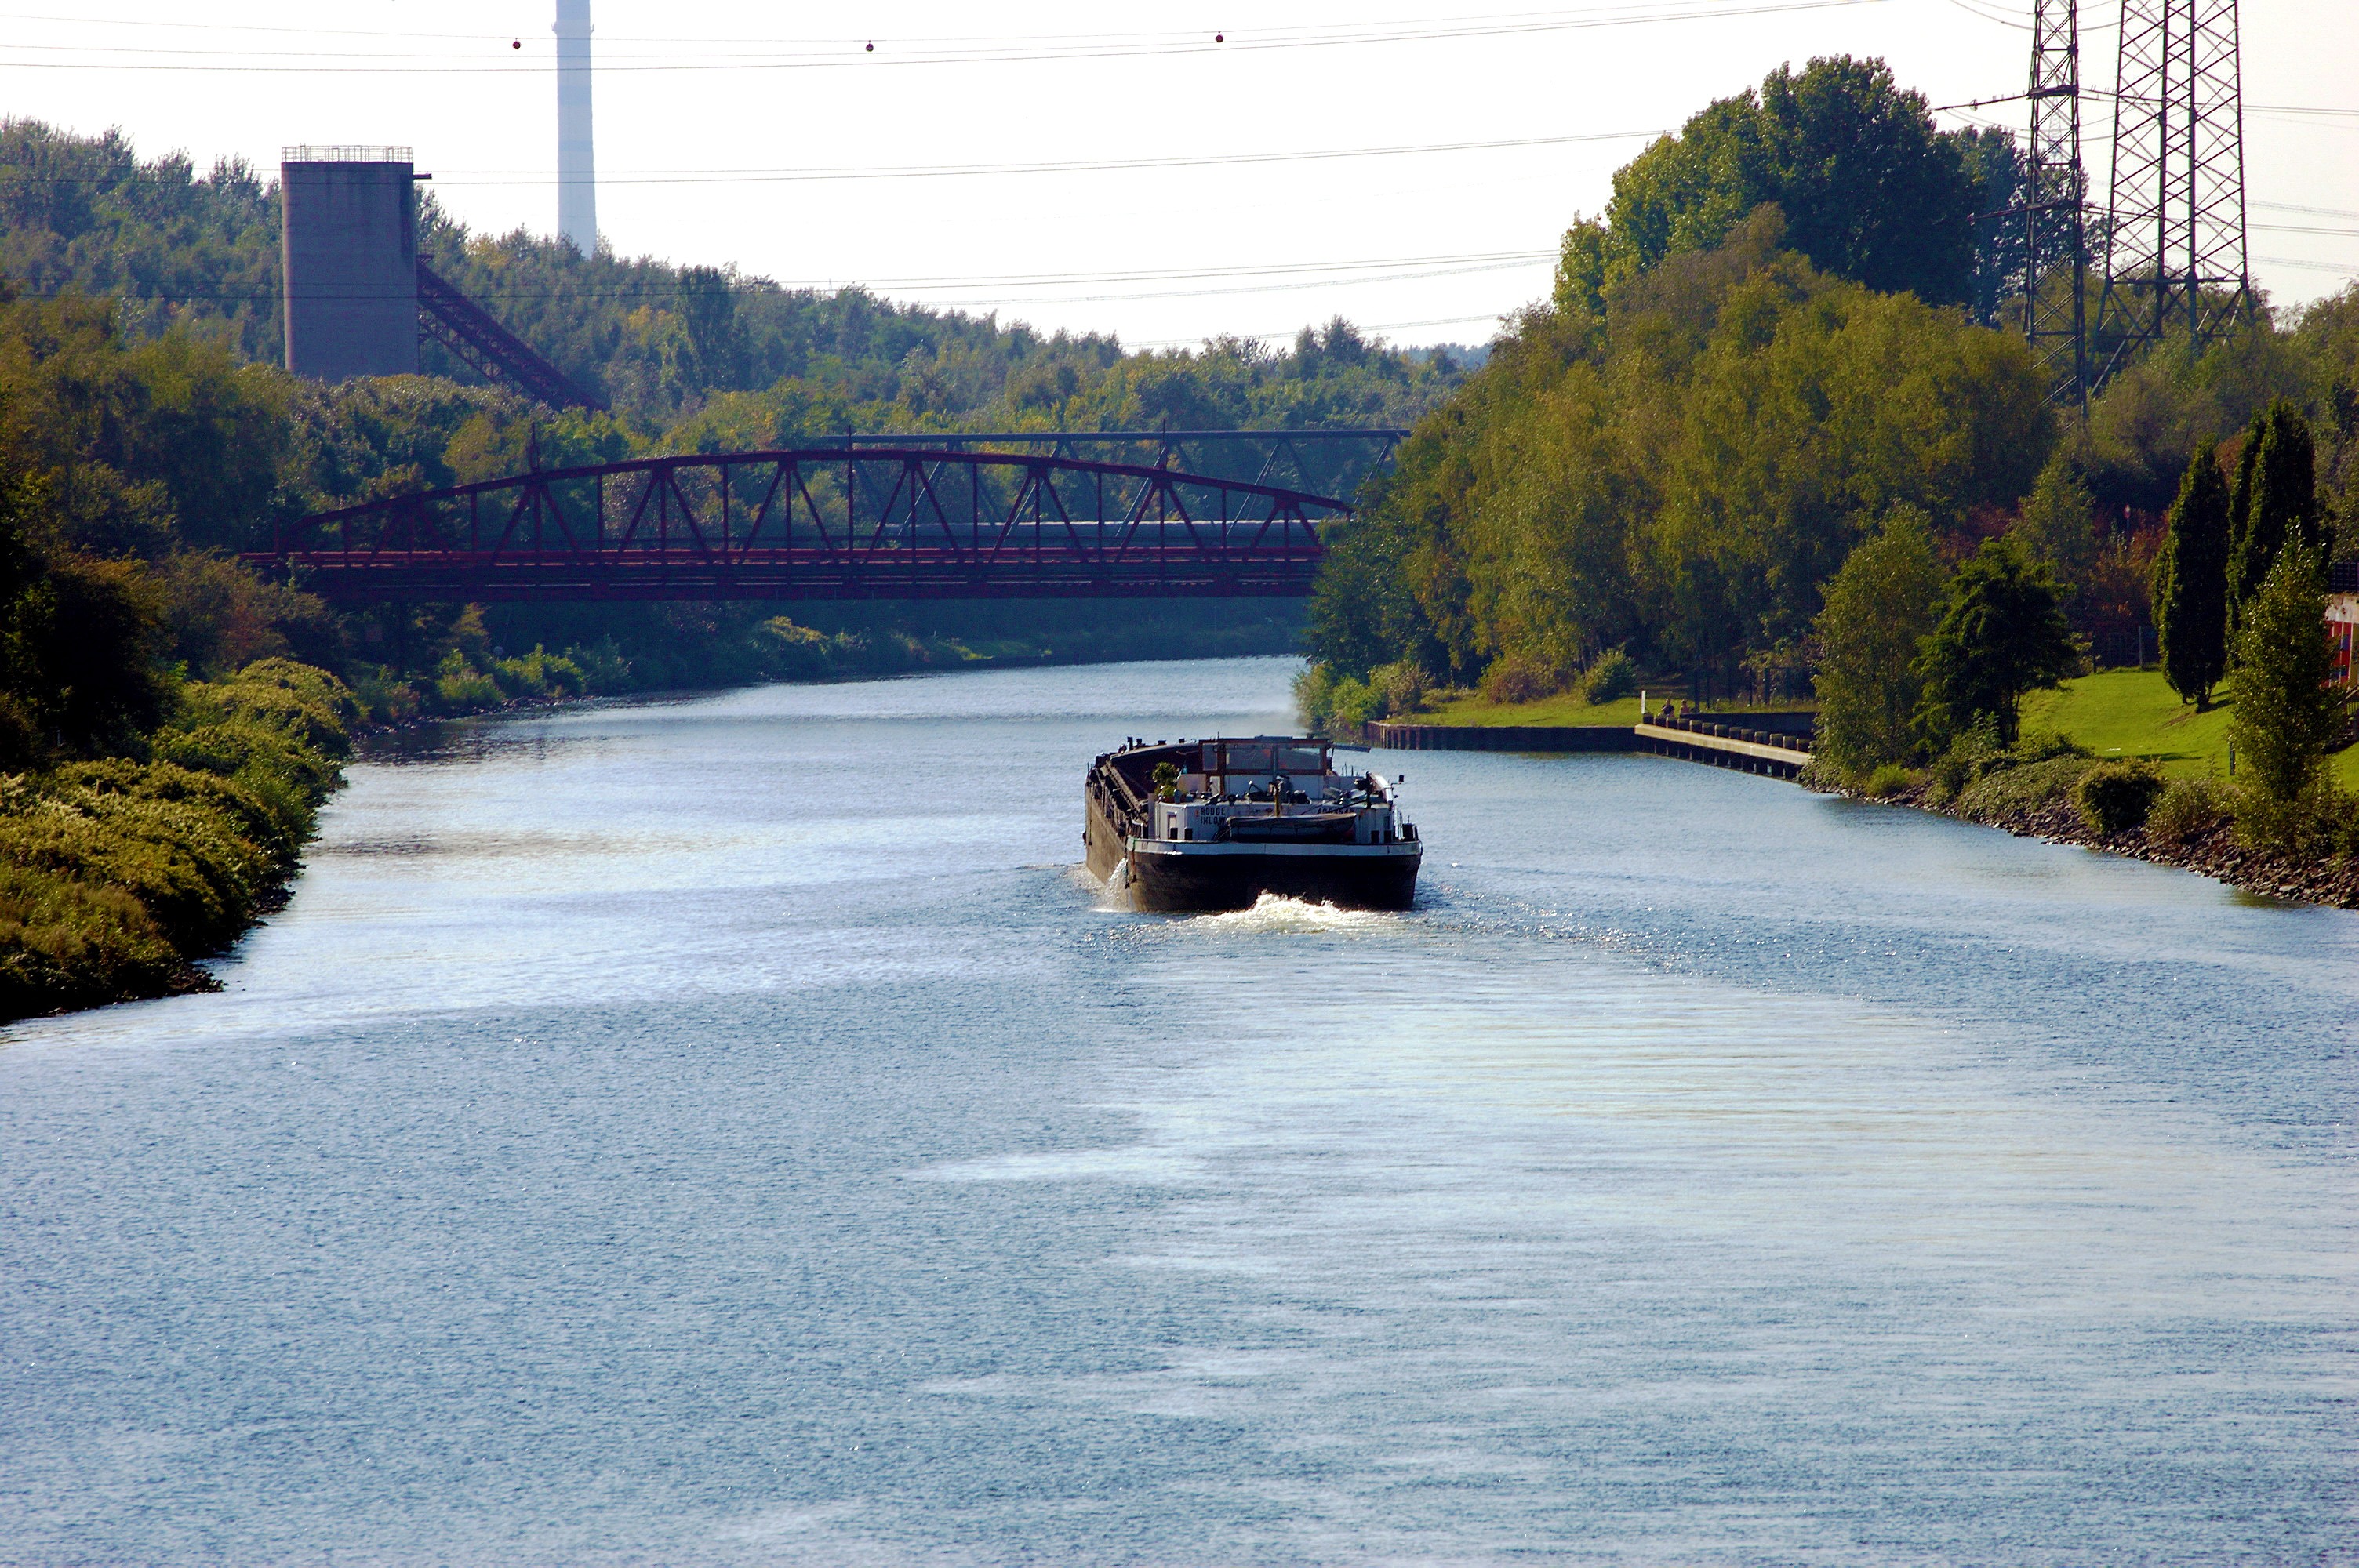
water, bridge, lake, river, canal, ship, reflection, vehicle, reservoir, waterway, body of water, channel, gelsenkirchen, landform, inland waterway transport, ruhr area, rhine herne canal, buga, industrial park